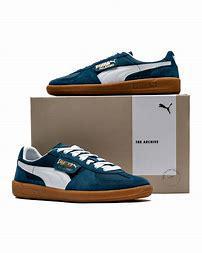
Brand: Puma
Model: Palermo